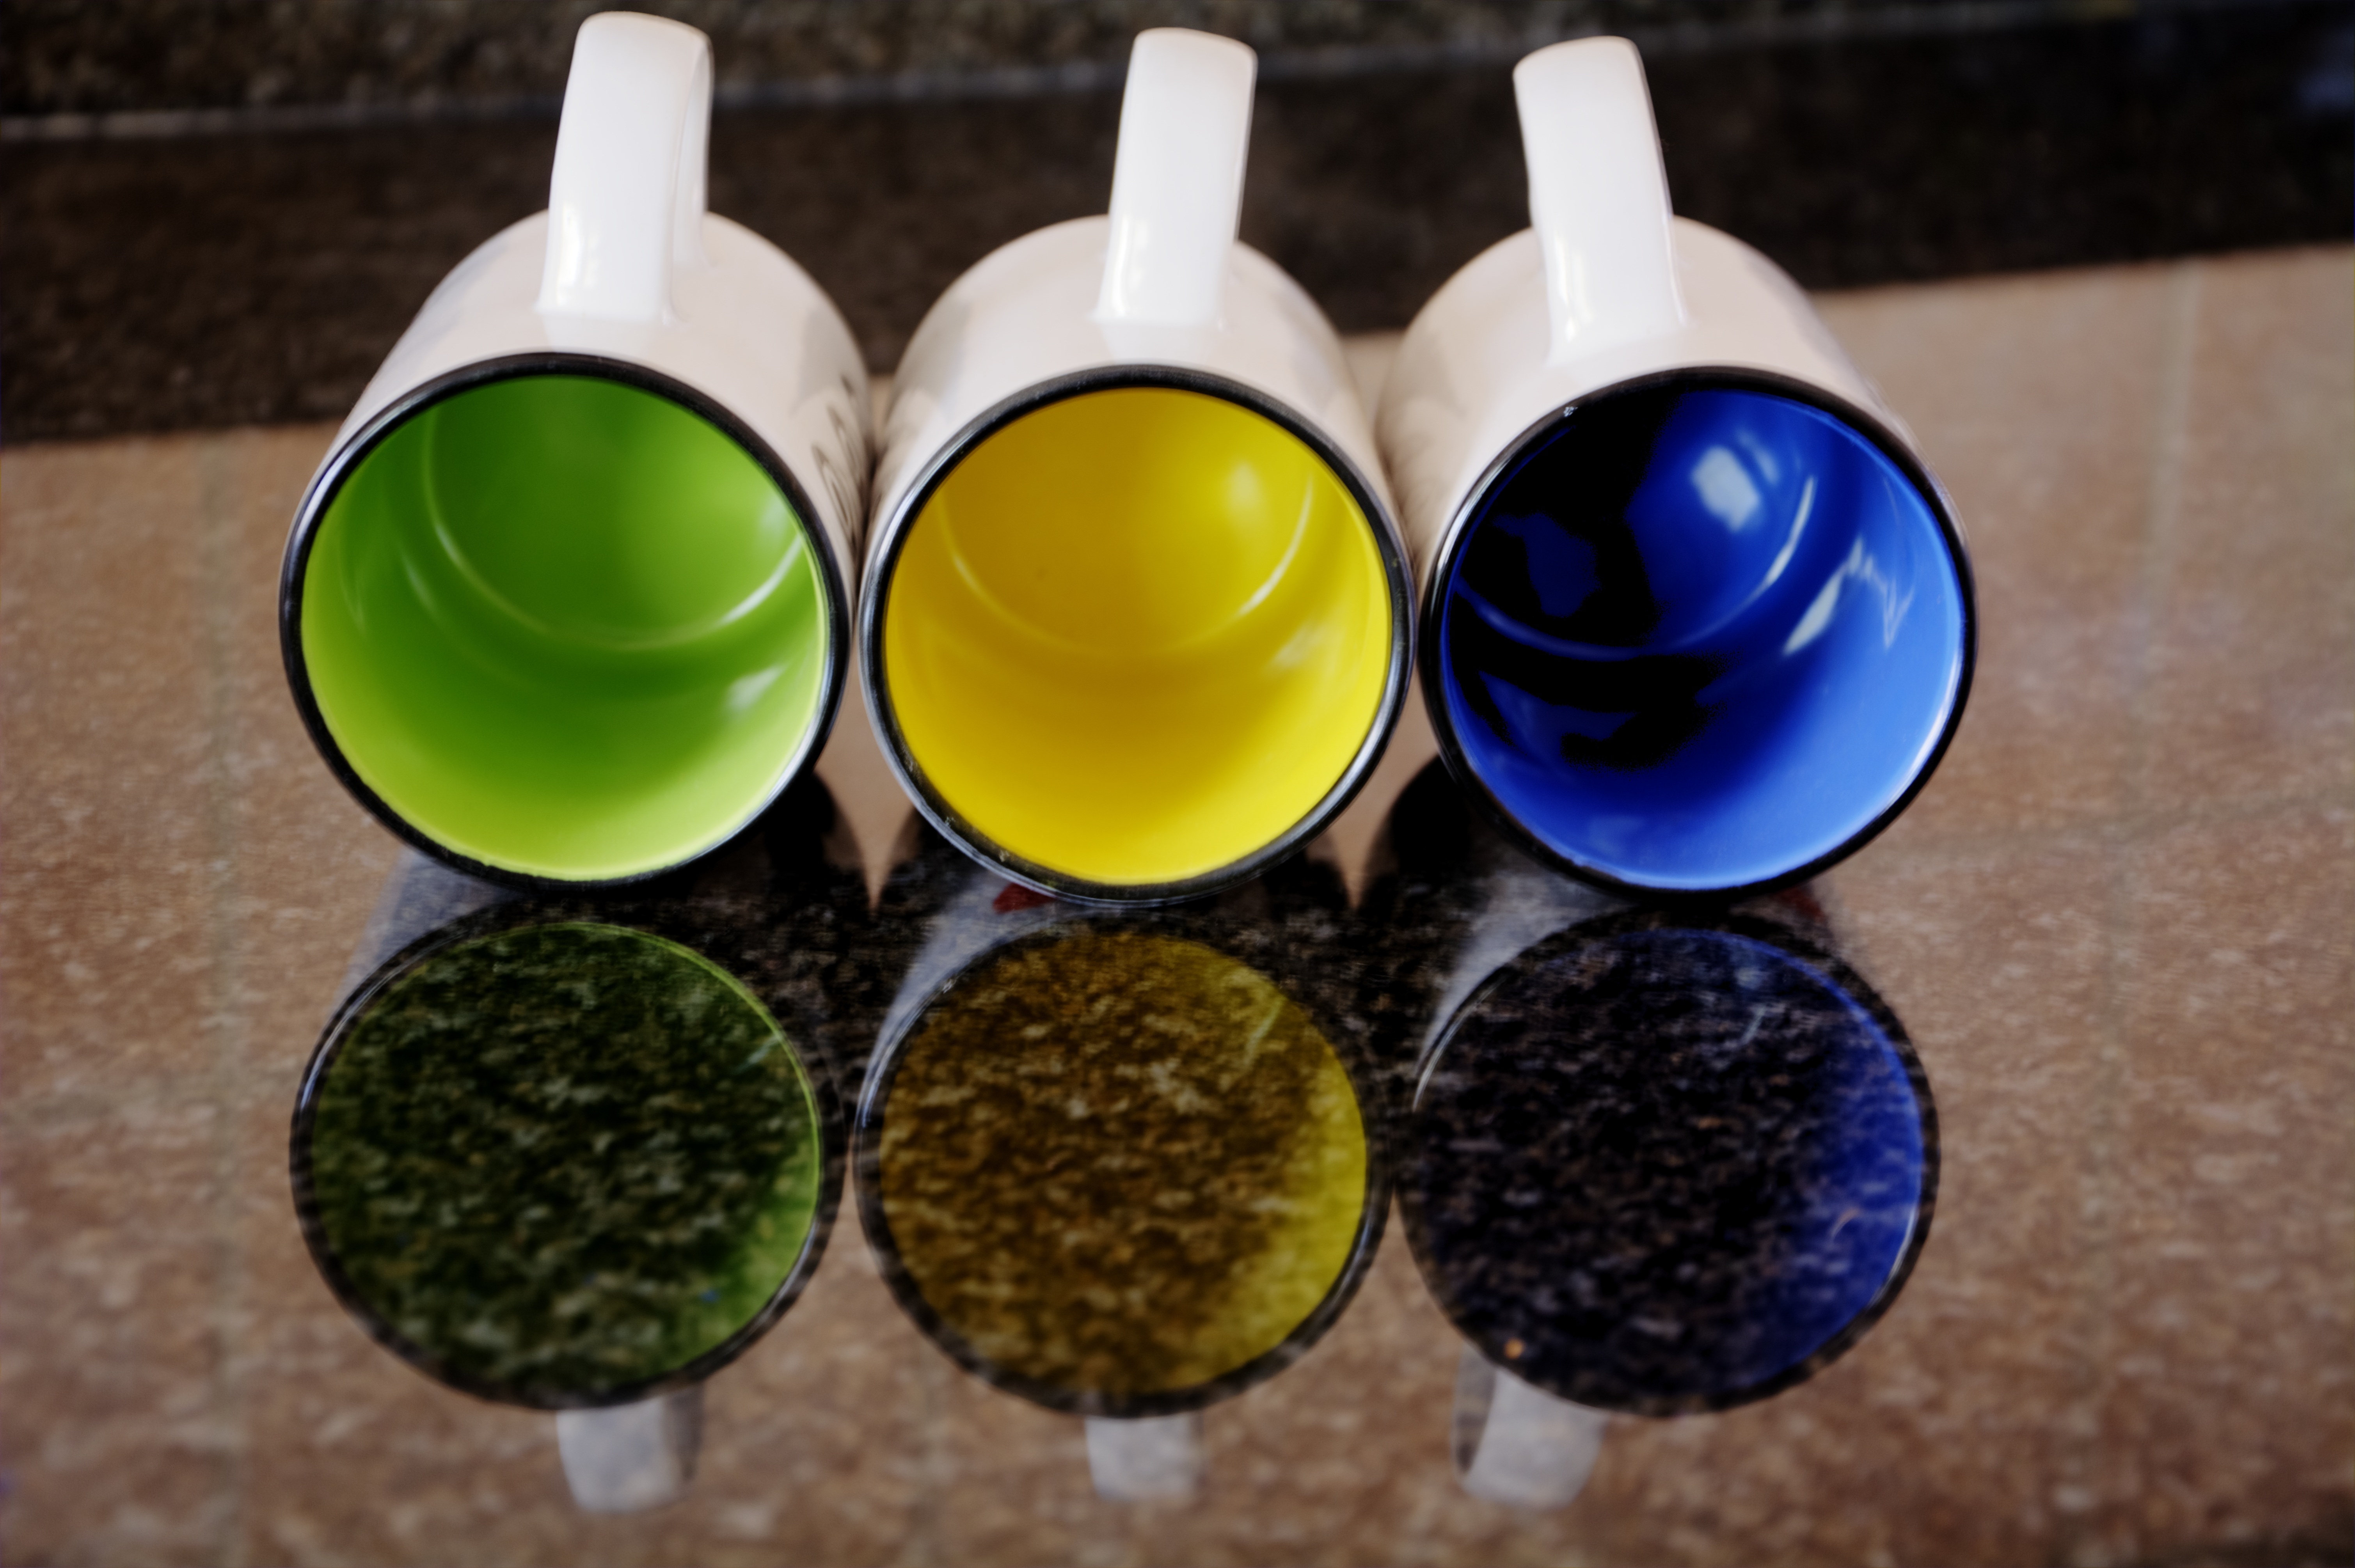
glass, reflection, colourful, color, bottle, pottery, product, mugs